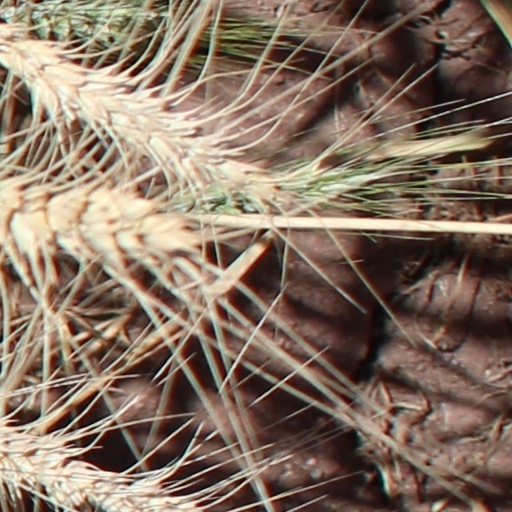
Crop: wheat